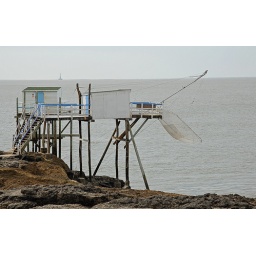
Fisherman huts on the coast of St Palais Sur Mer. The 16th century lighthouse of Cordouan in the distance.